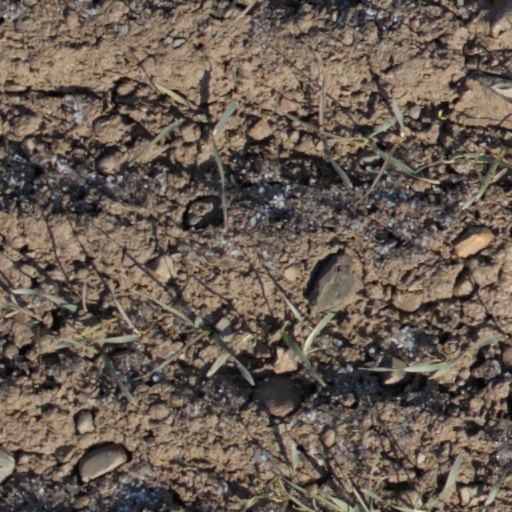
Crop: wheat